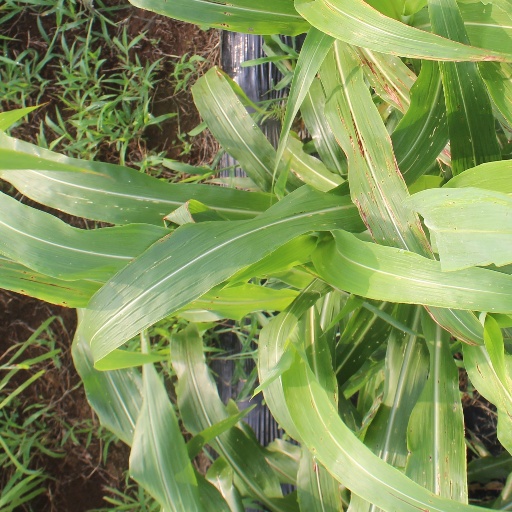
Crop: sorghum